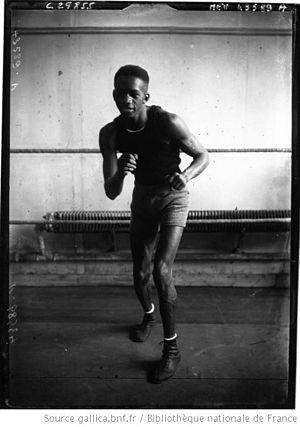
Boxeur panaméen
Panama Al Brown, de son vrai nom Alfonso Teofilo Brown, est un boxeur panaméen né le 5 juillet 1902 à Colón et mort le 11 avril 1951 à Staten Island.